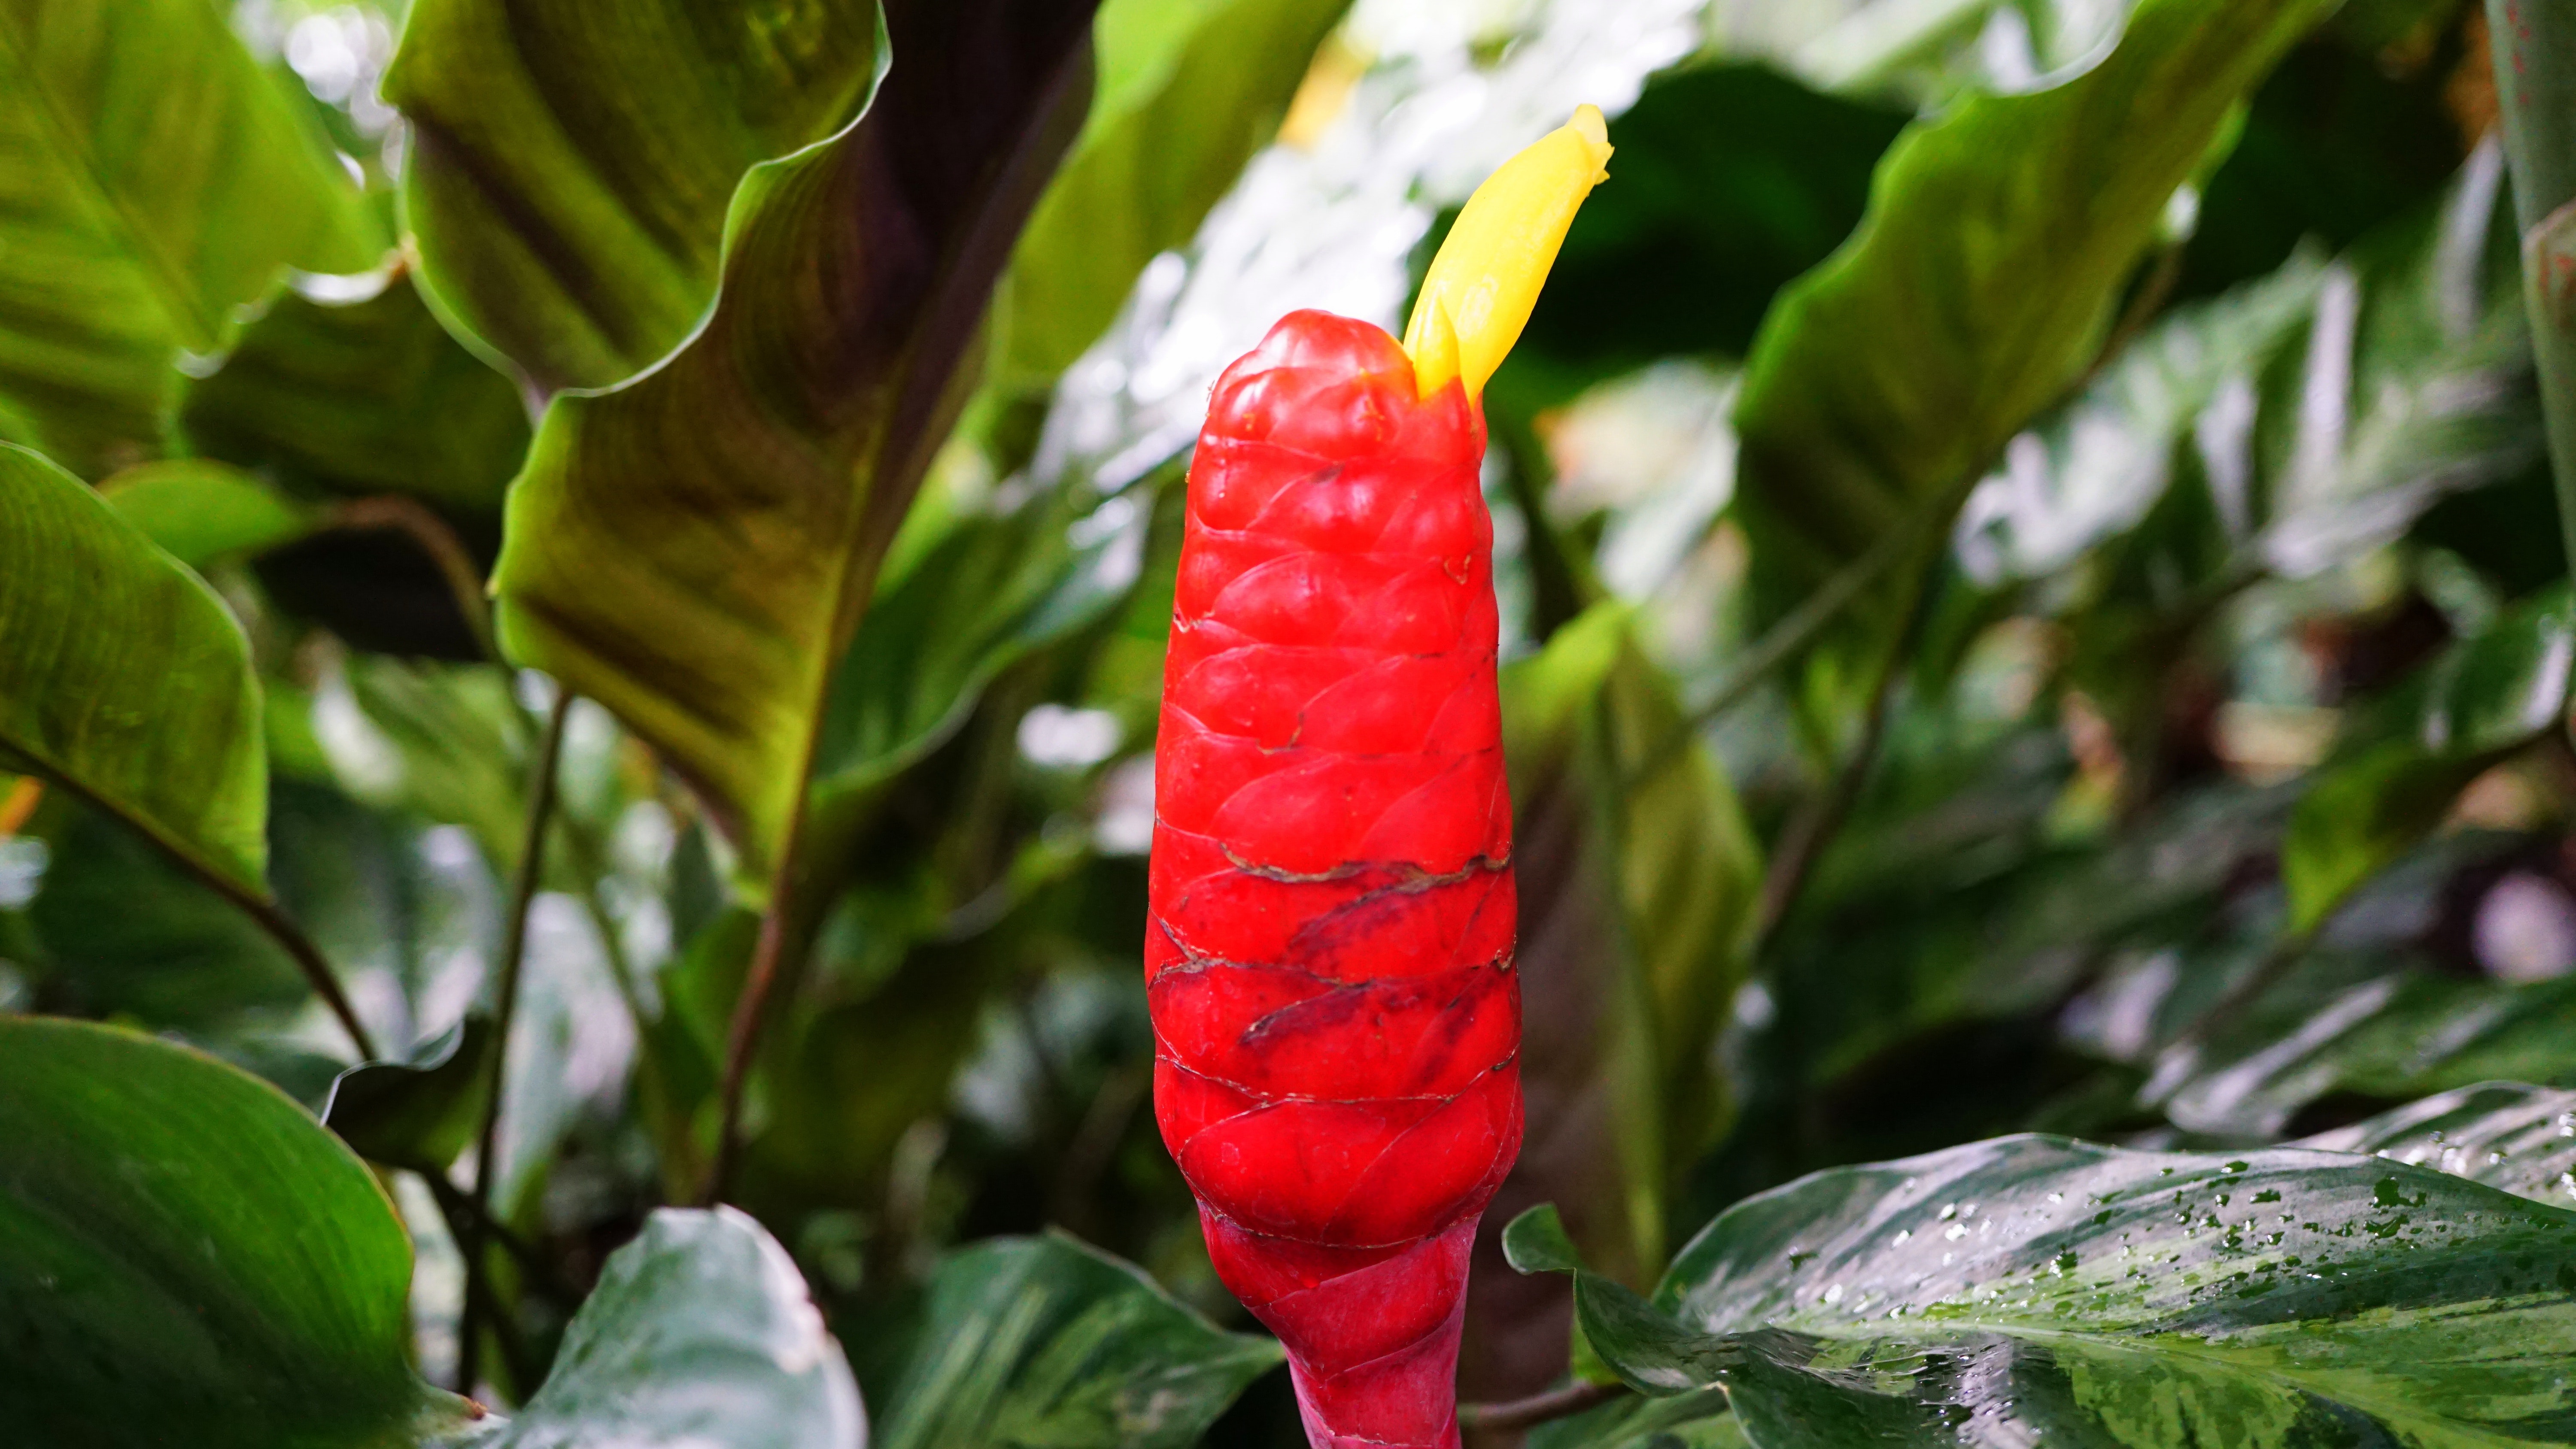
flower, plant, red ginger, botany, flowering plant, anthurium, leaf, vegetable